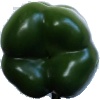
Label: green_pepper